Dents Run Covered Bridge

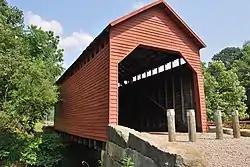
Dents Run Covered Bridge, July 2008

Dents Run Covered Bridge is a historic covered bridge located near Laurel Point, Monongalia County, West Virginia, United States. It was built in 1889, and spans Dents Run. The bridge is of Kingpost truss construction and measures 12 feet and 10 inches wide and 40 feet long. By 1981, it was one of only 17 covered bridges left in West Virginia.